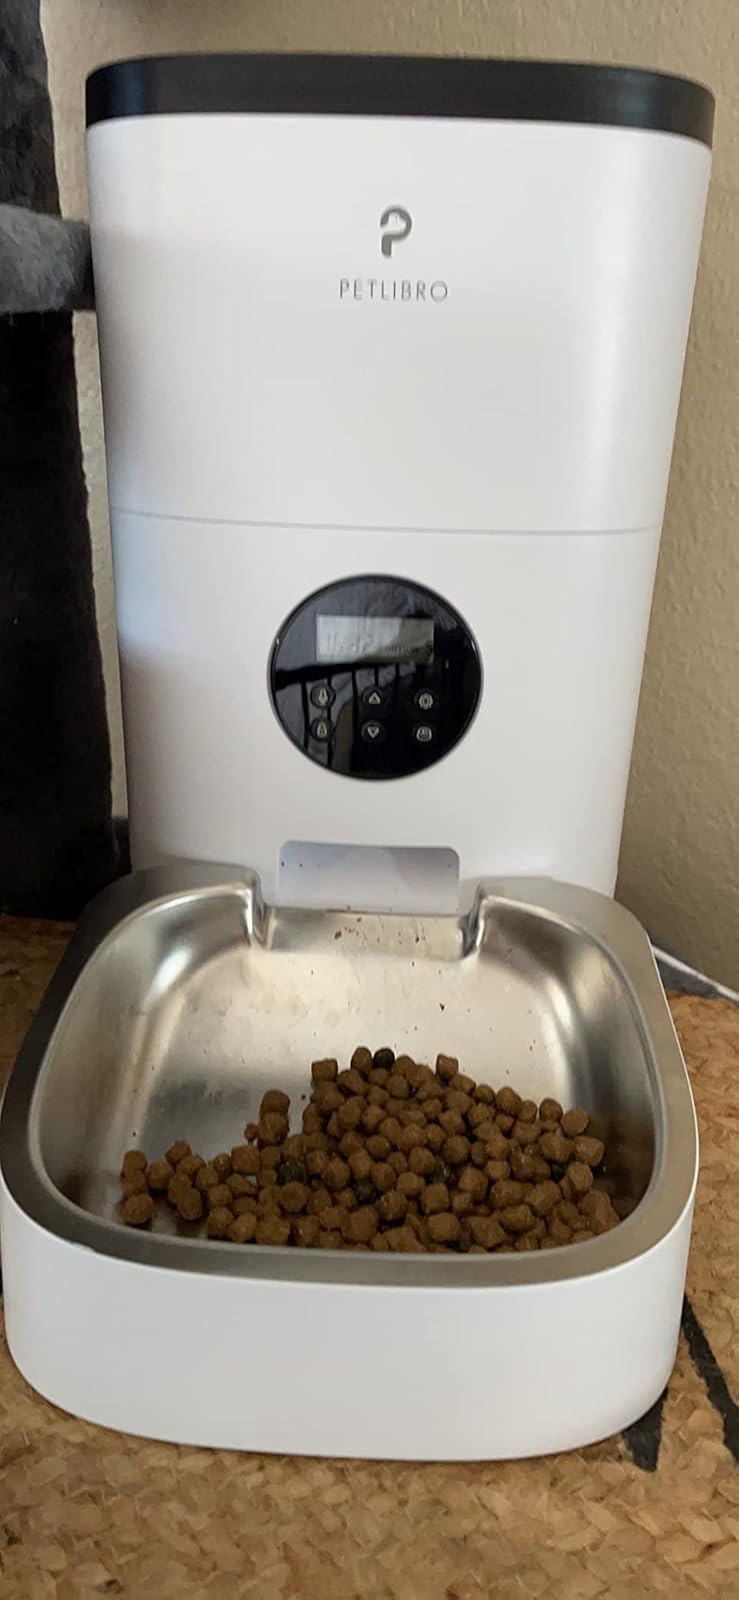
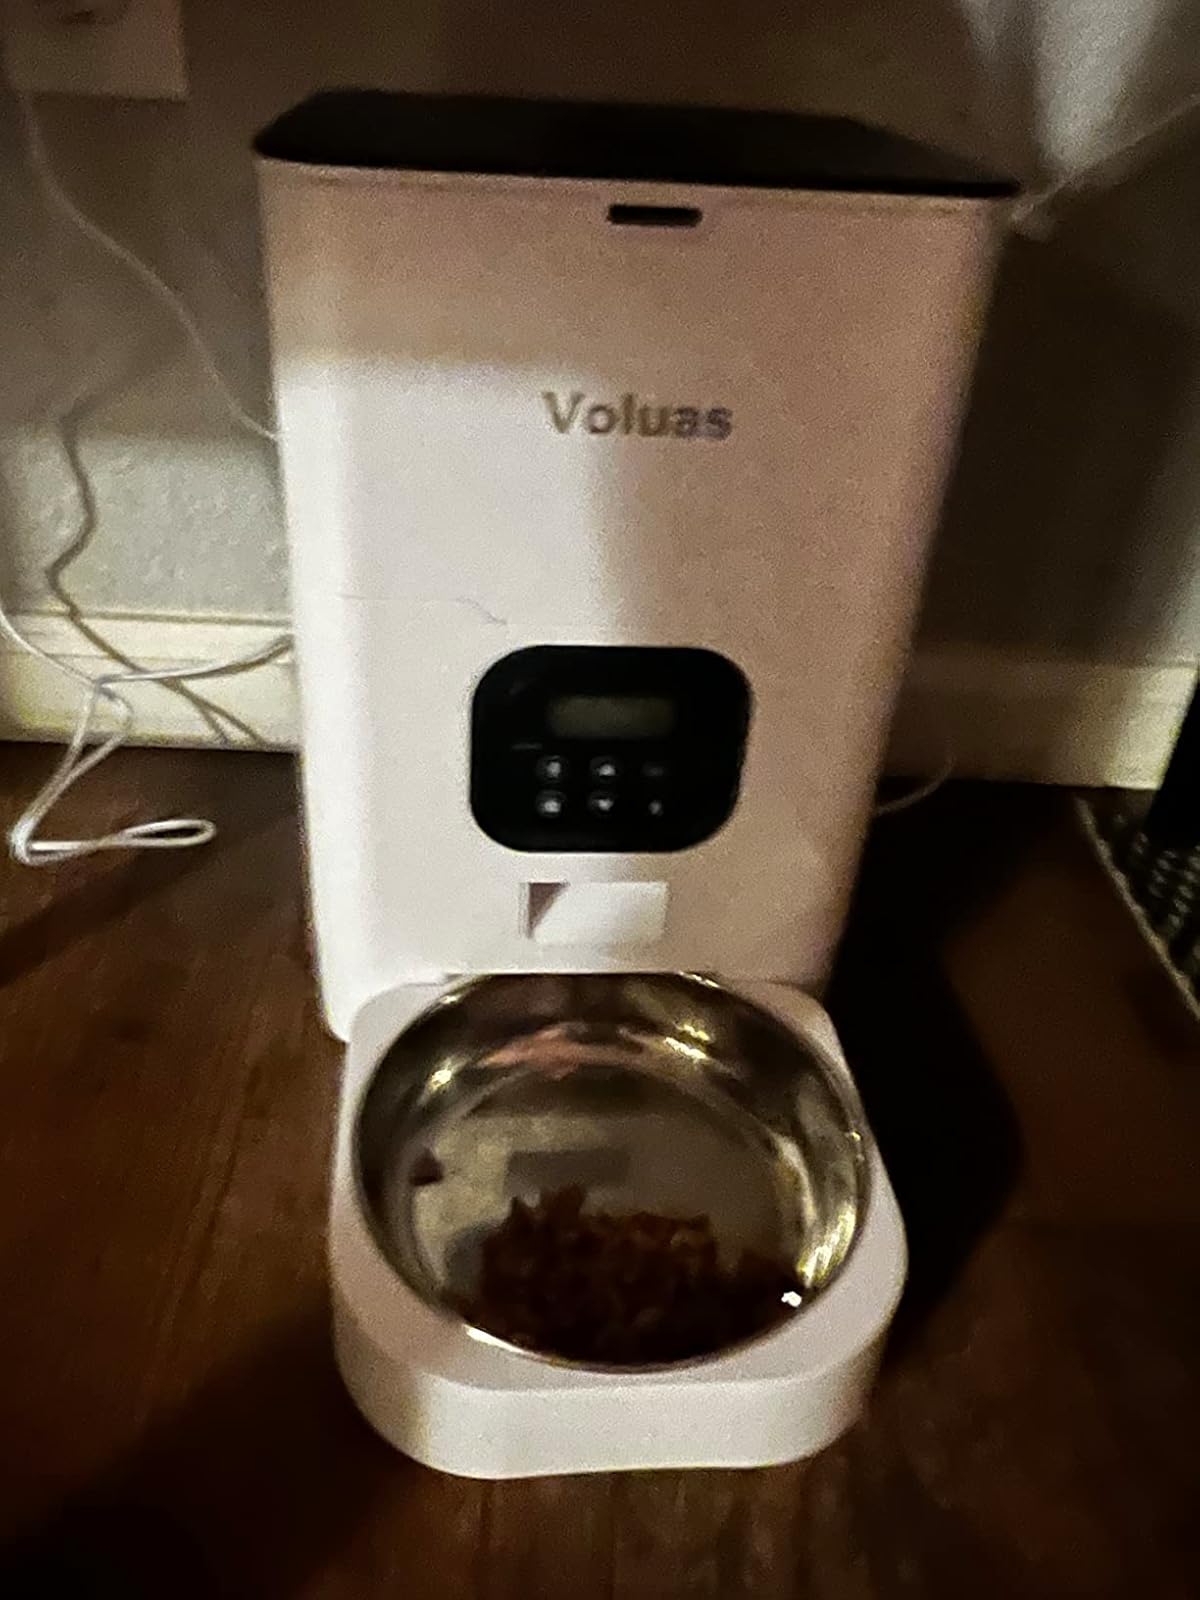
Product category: items_feeder
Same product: no